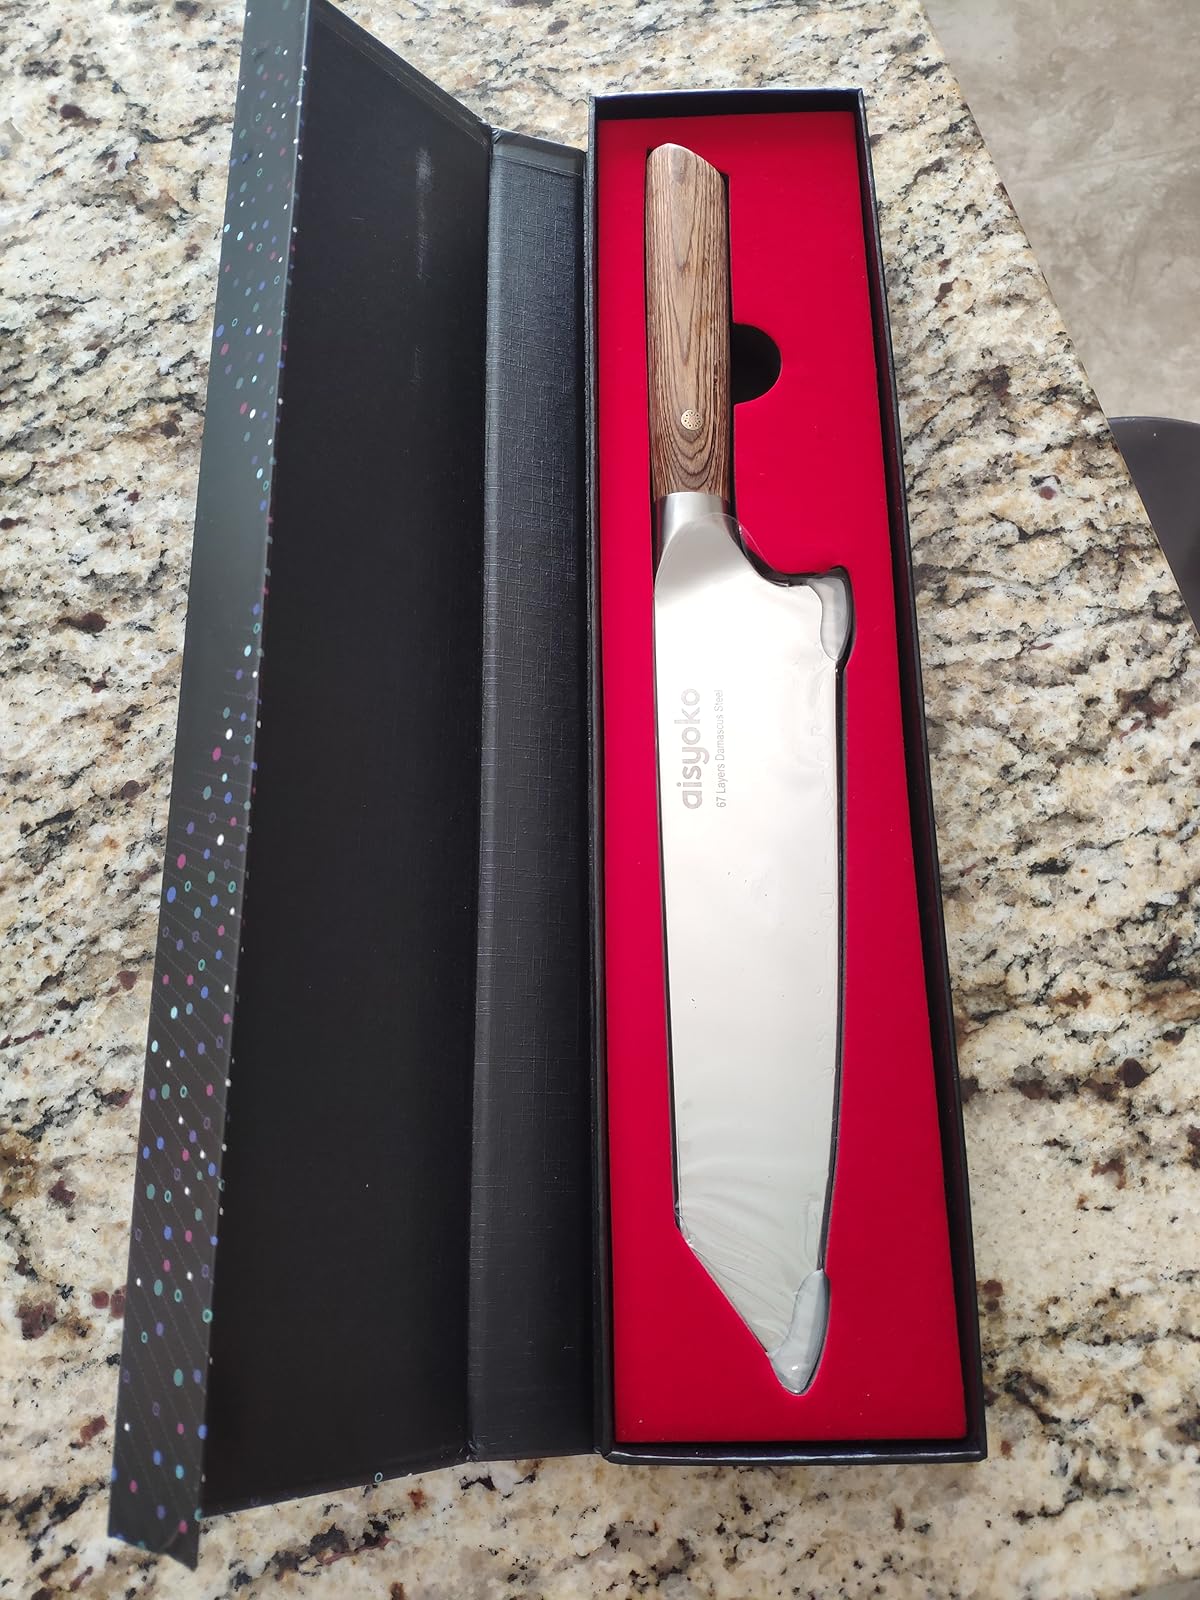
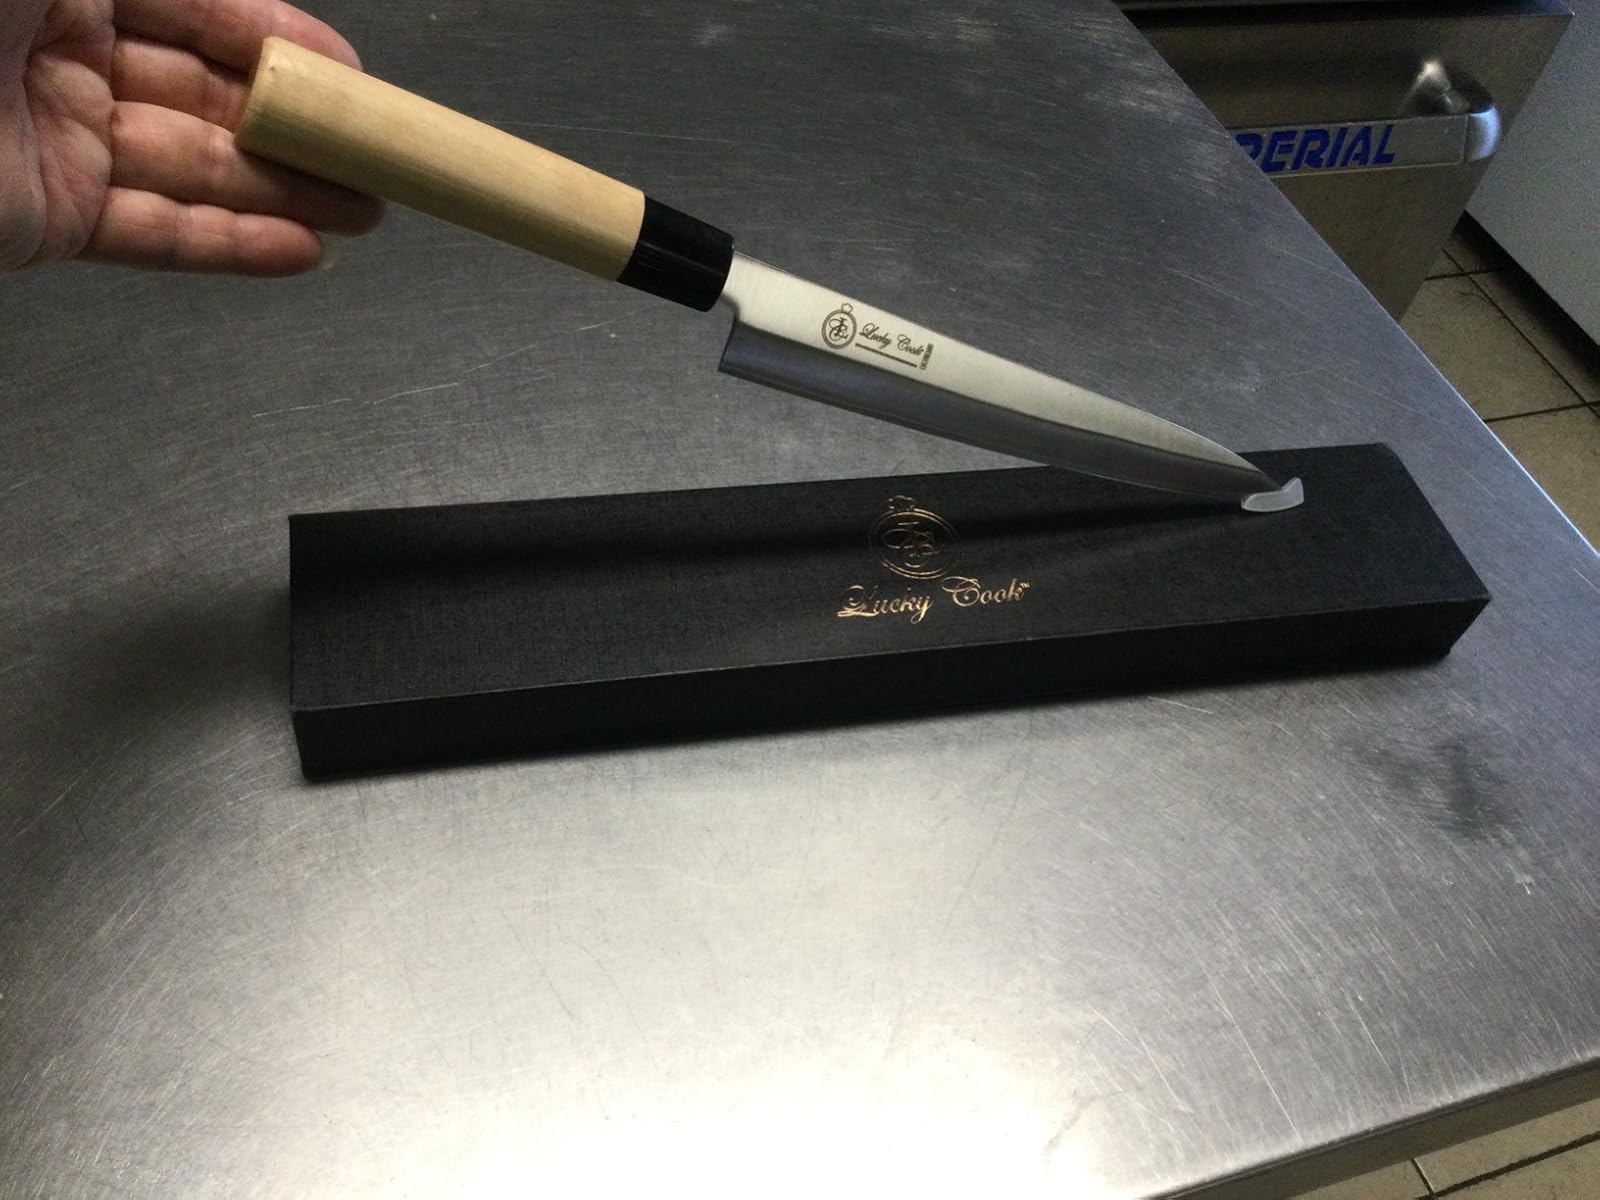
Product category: items_knife
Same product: no